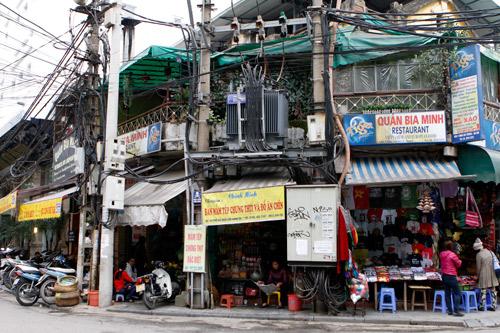
có một vài hàng quán đang mở cửa ở bên đường